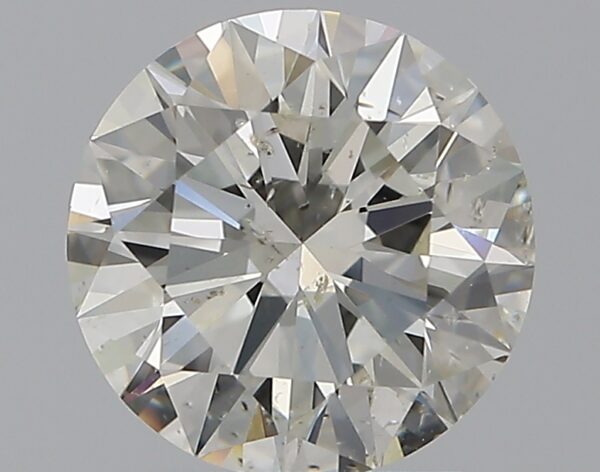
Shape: round
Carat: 1.61
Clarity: SI2
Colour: J
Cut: EX
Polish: EX
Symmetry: EX
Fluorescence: N
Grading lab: GIA
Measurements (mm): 7.51 x 7.57 x 4.59